Noël Bakhtian

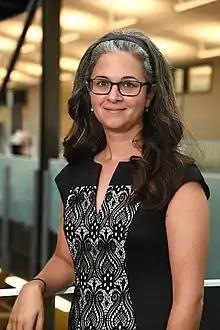
Bakhtian in 2017

Noël Bakhtian is the former director of the Berkeley Lab Energy Storage Center at Lawrence Berkeley National Laboratory. She has served as the director of the Center for Advanced Energy Studies at Idaho National Laboratory and as a senior policy advisor for the White House Office of Science and Technology Policy.